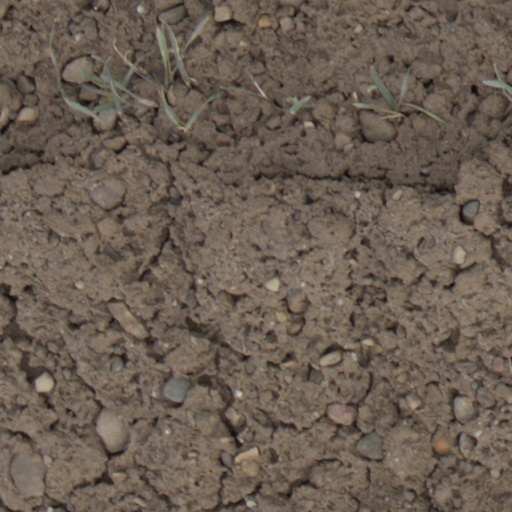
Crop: wheat